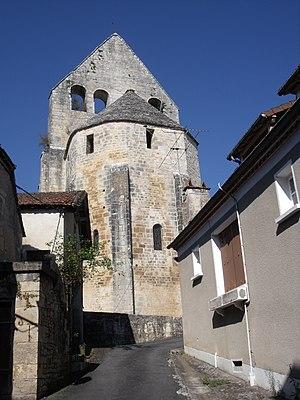
Église Saint Martin - Ajat, Dordogne, France
Cet article recense les monuments historiques de l'arrondissement de Sarlat-la-Canéda, dans le département de la Dordogne, en France.